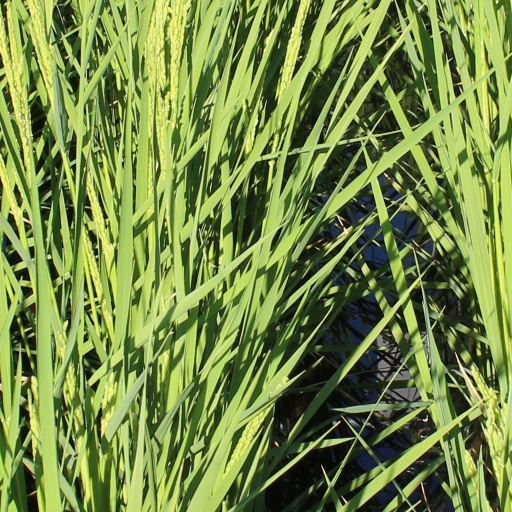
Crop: rice